Tam Qui Khi-Kong

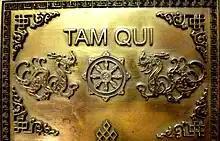
Logo

Federatsiya Tam Kui Khi-Kong is a Moscow-based martial arts organization founded in 2006, promoting a Vietnamese martial art with the name , which translates to "Three Refuges Qigong" (Qigong being the Chinese term for "cultivation of life-energy". Tam Qui School does not practice sparring fighting between students, because the spirit of the school and its ideology rule out competitiveness.